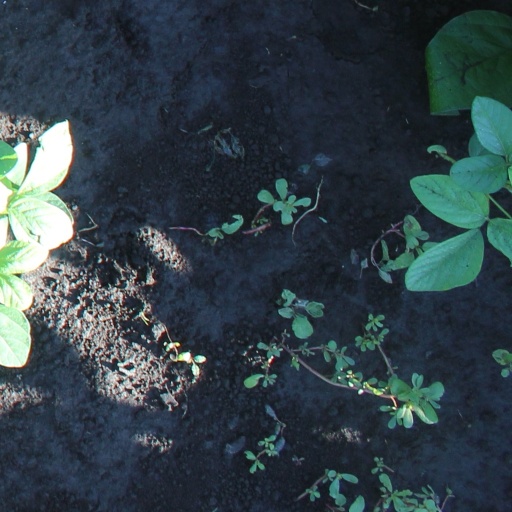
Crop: soybean